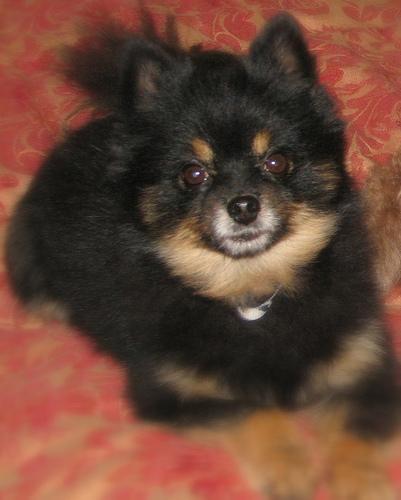
Pomeranian